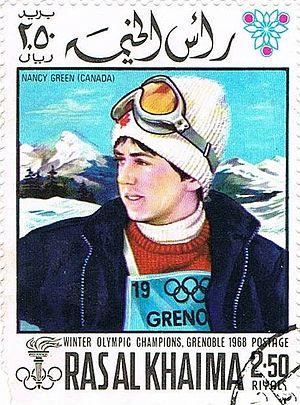
Cet article traite des événements qui se sont produits durant l'année 1968 au Canada.